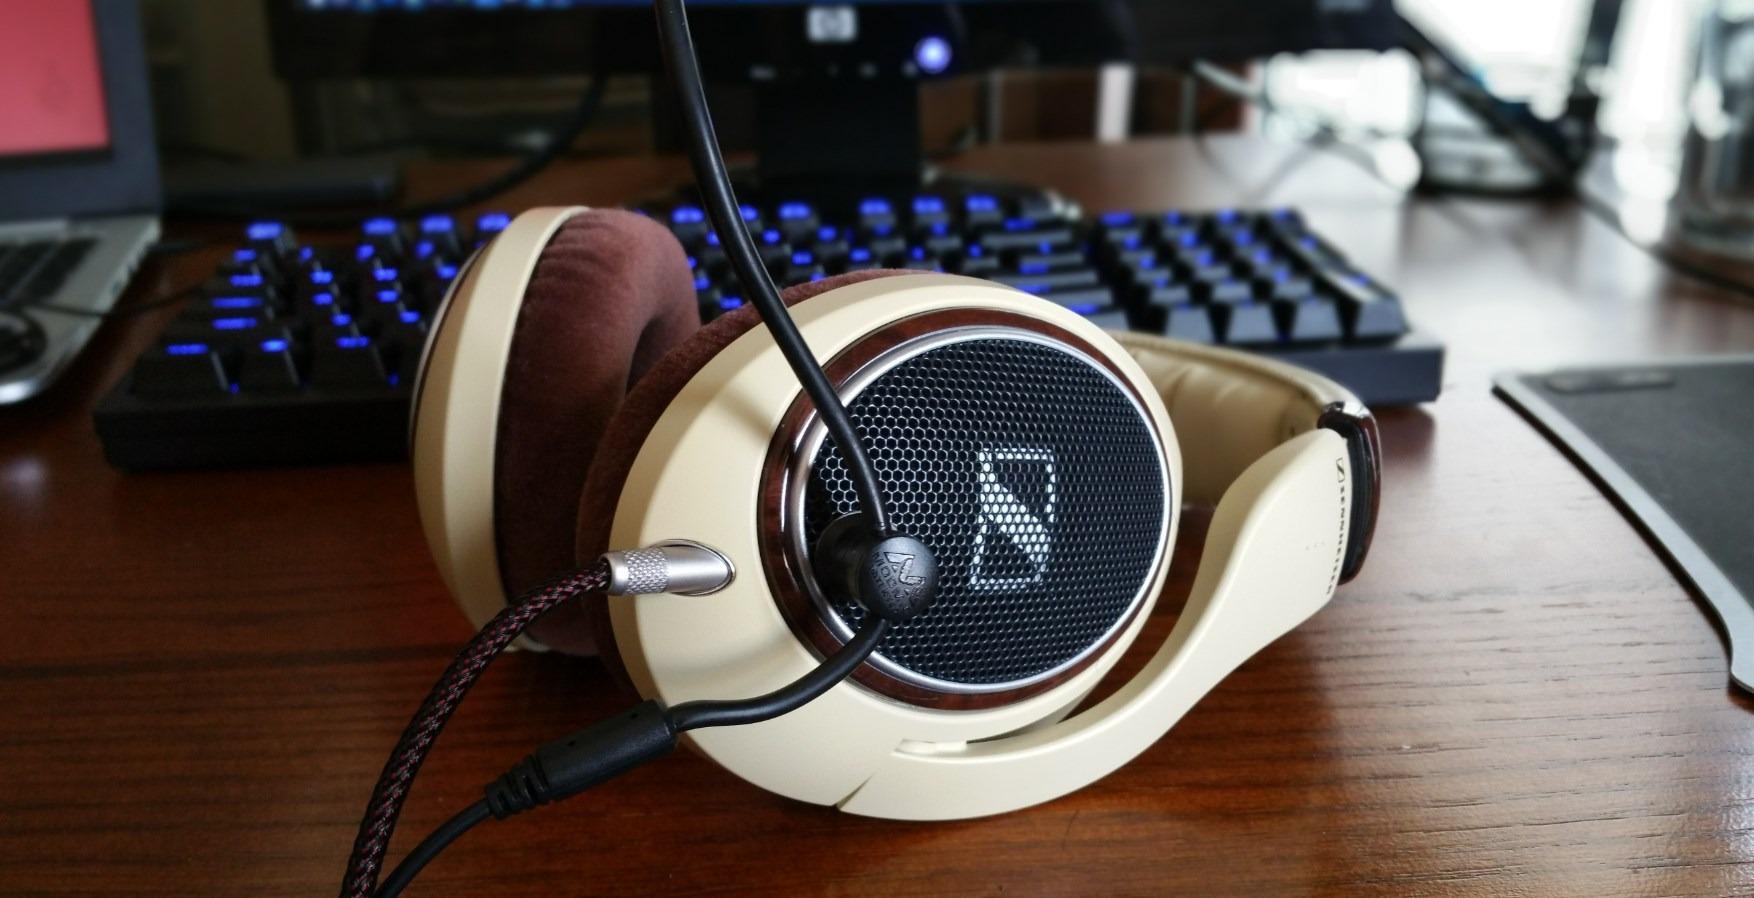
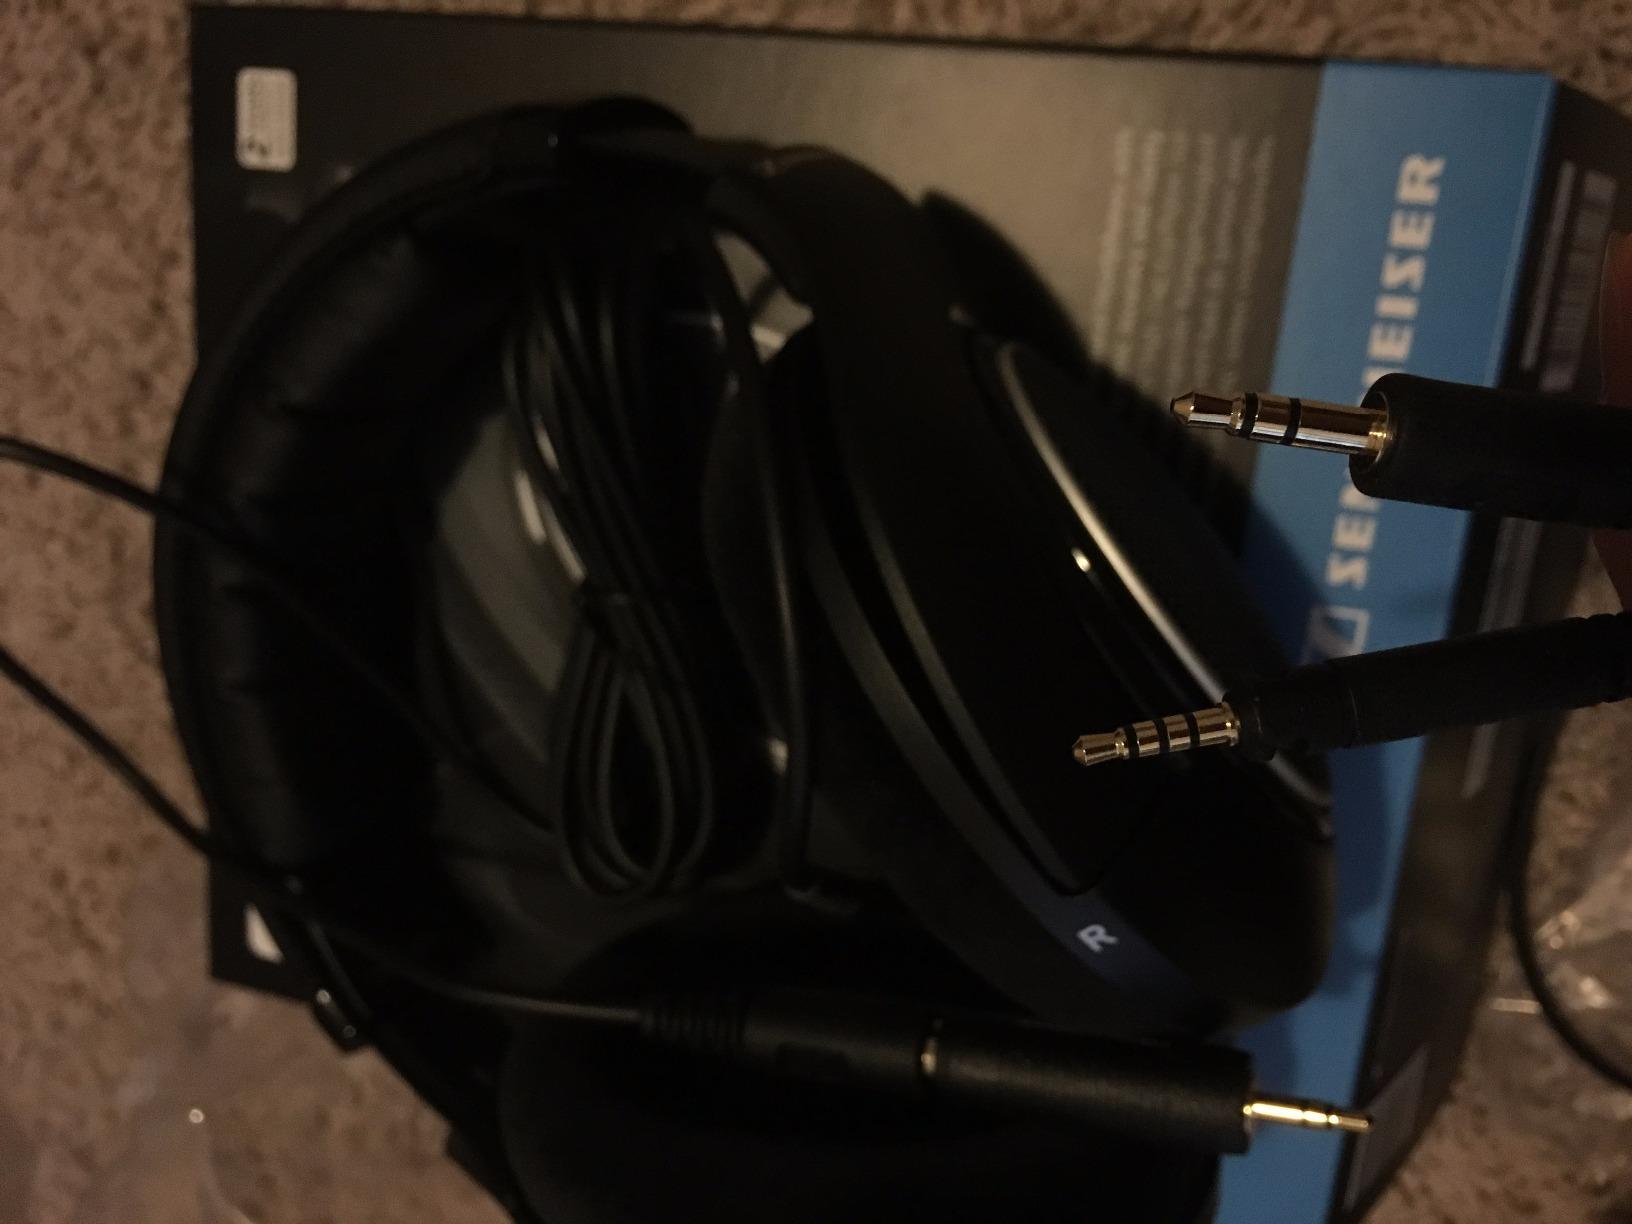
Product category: headphones
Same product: no